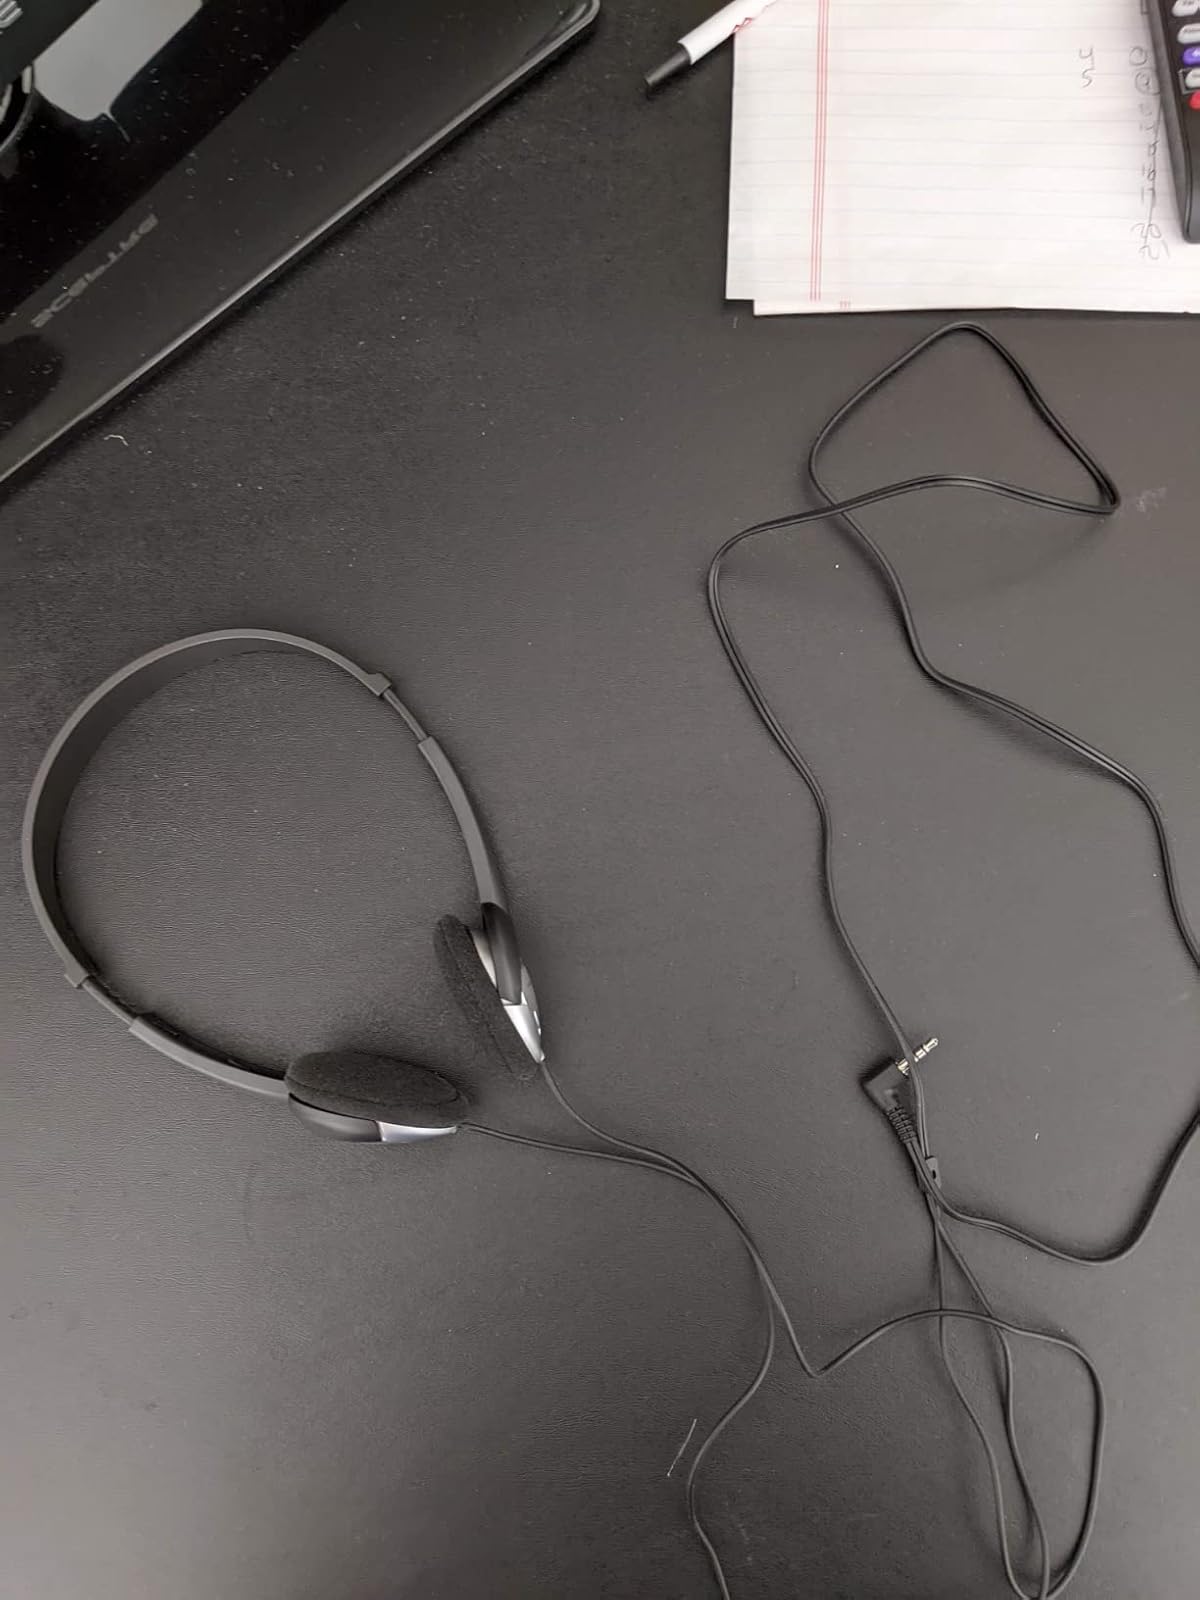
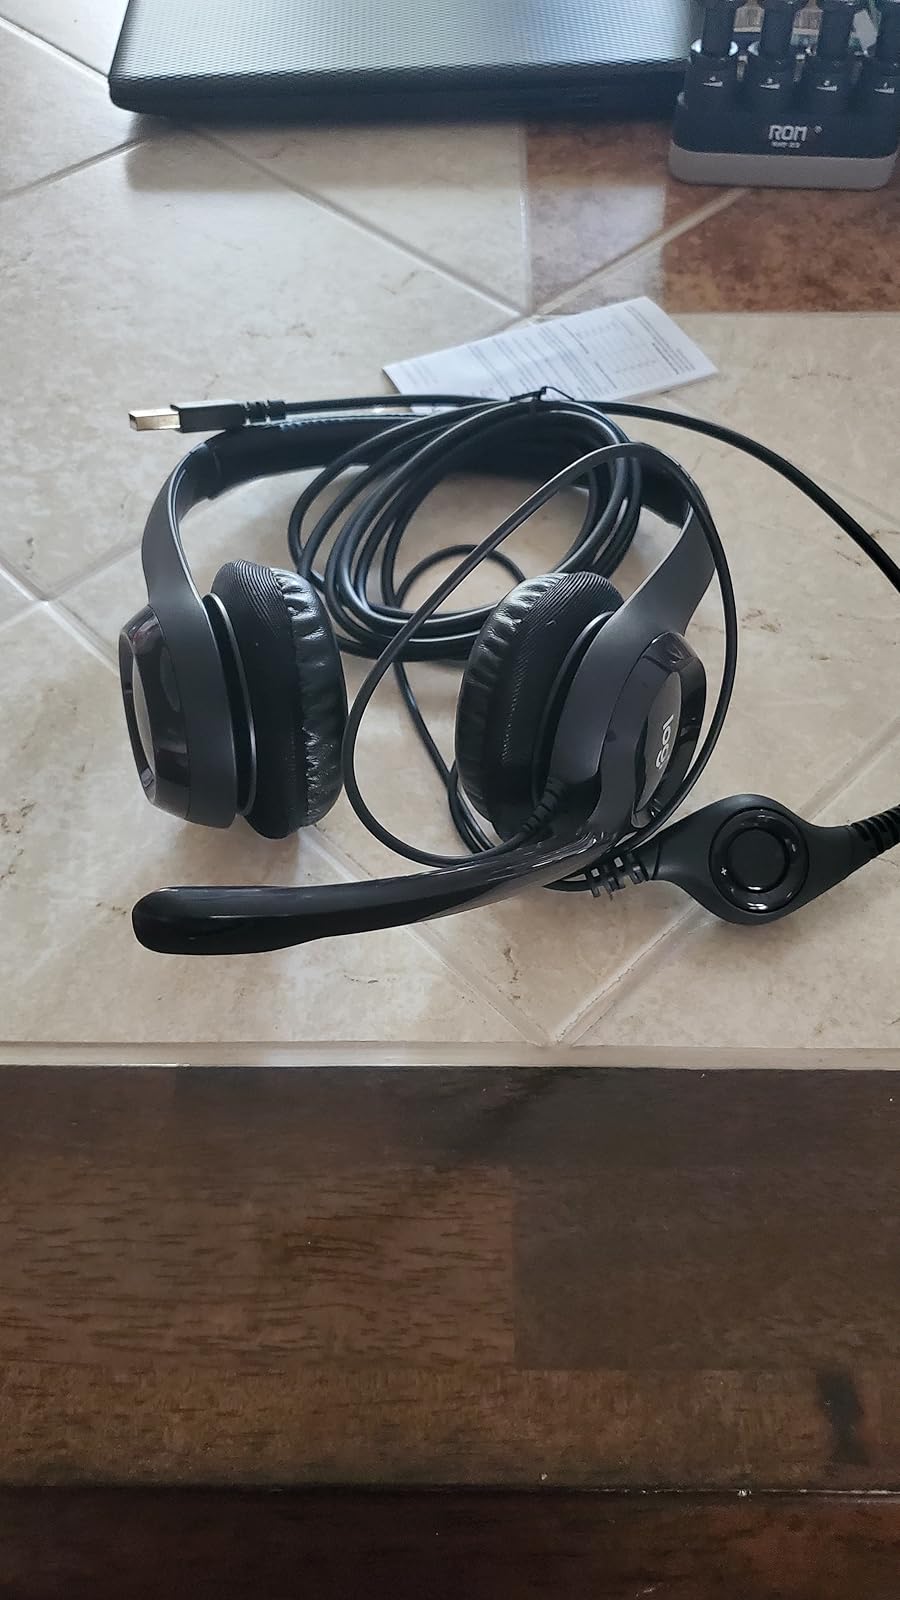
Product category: headphones
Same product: no